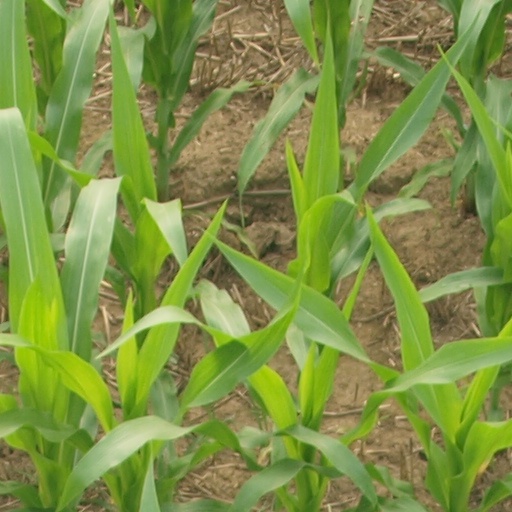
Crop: maize; corn